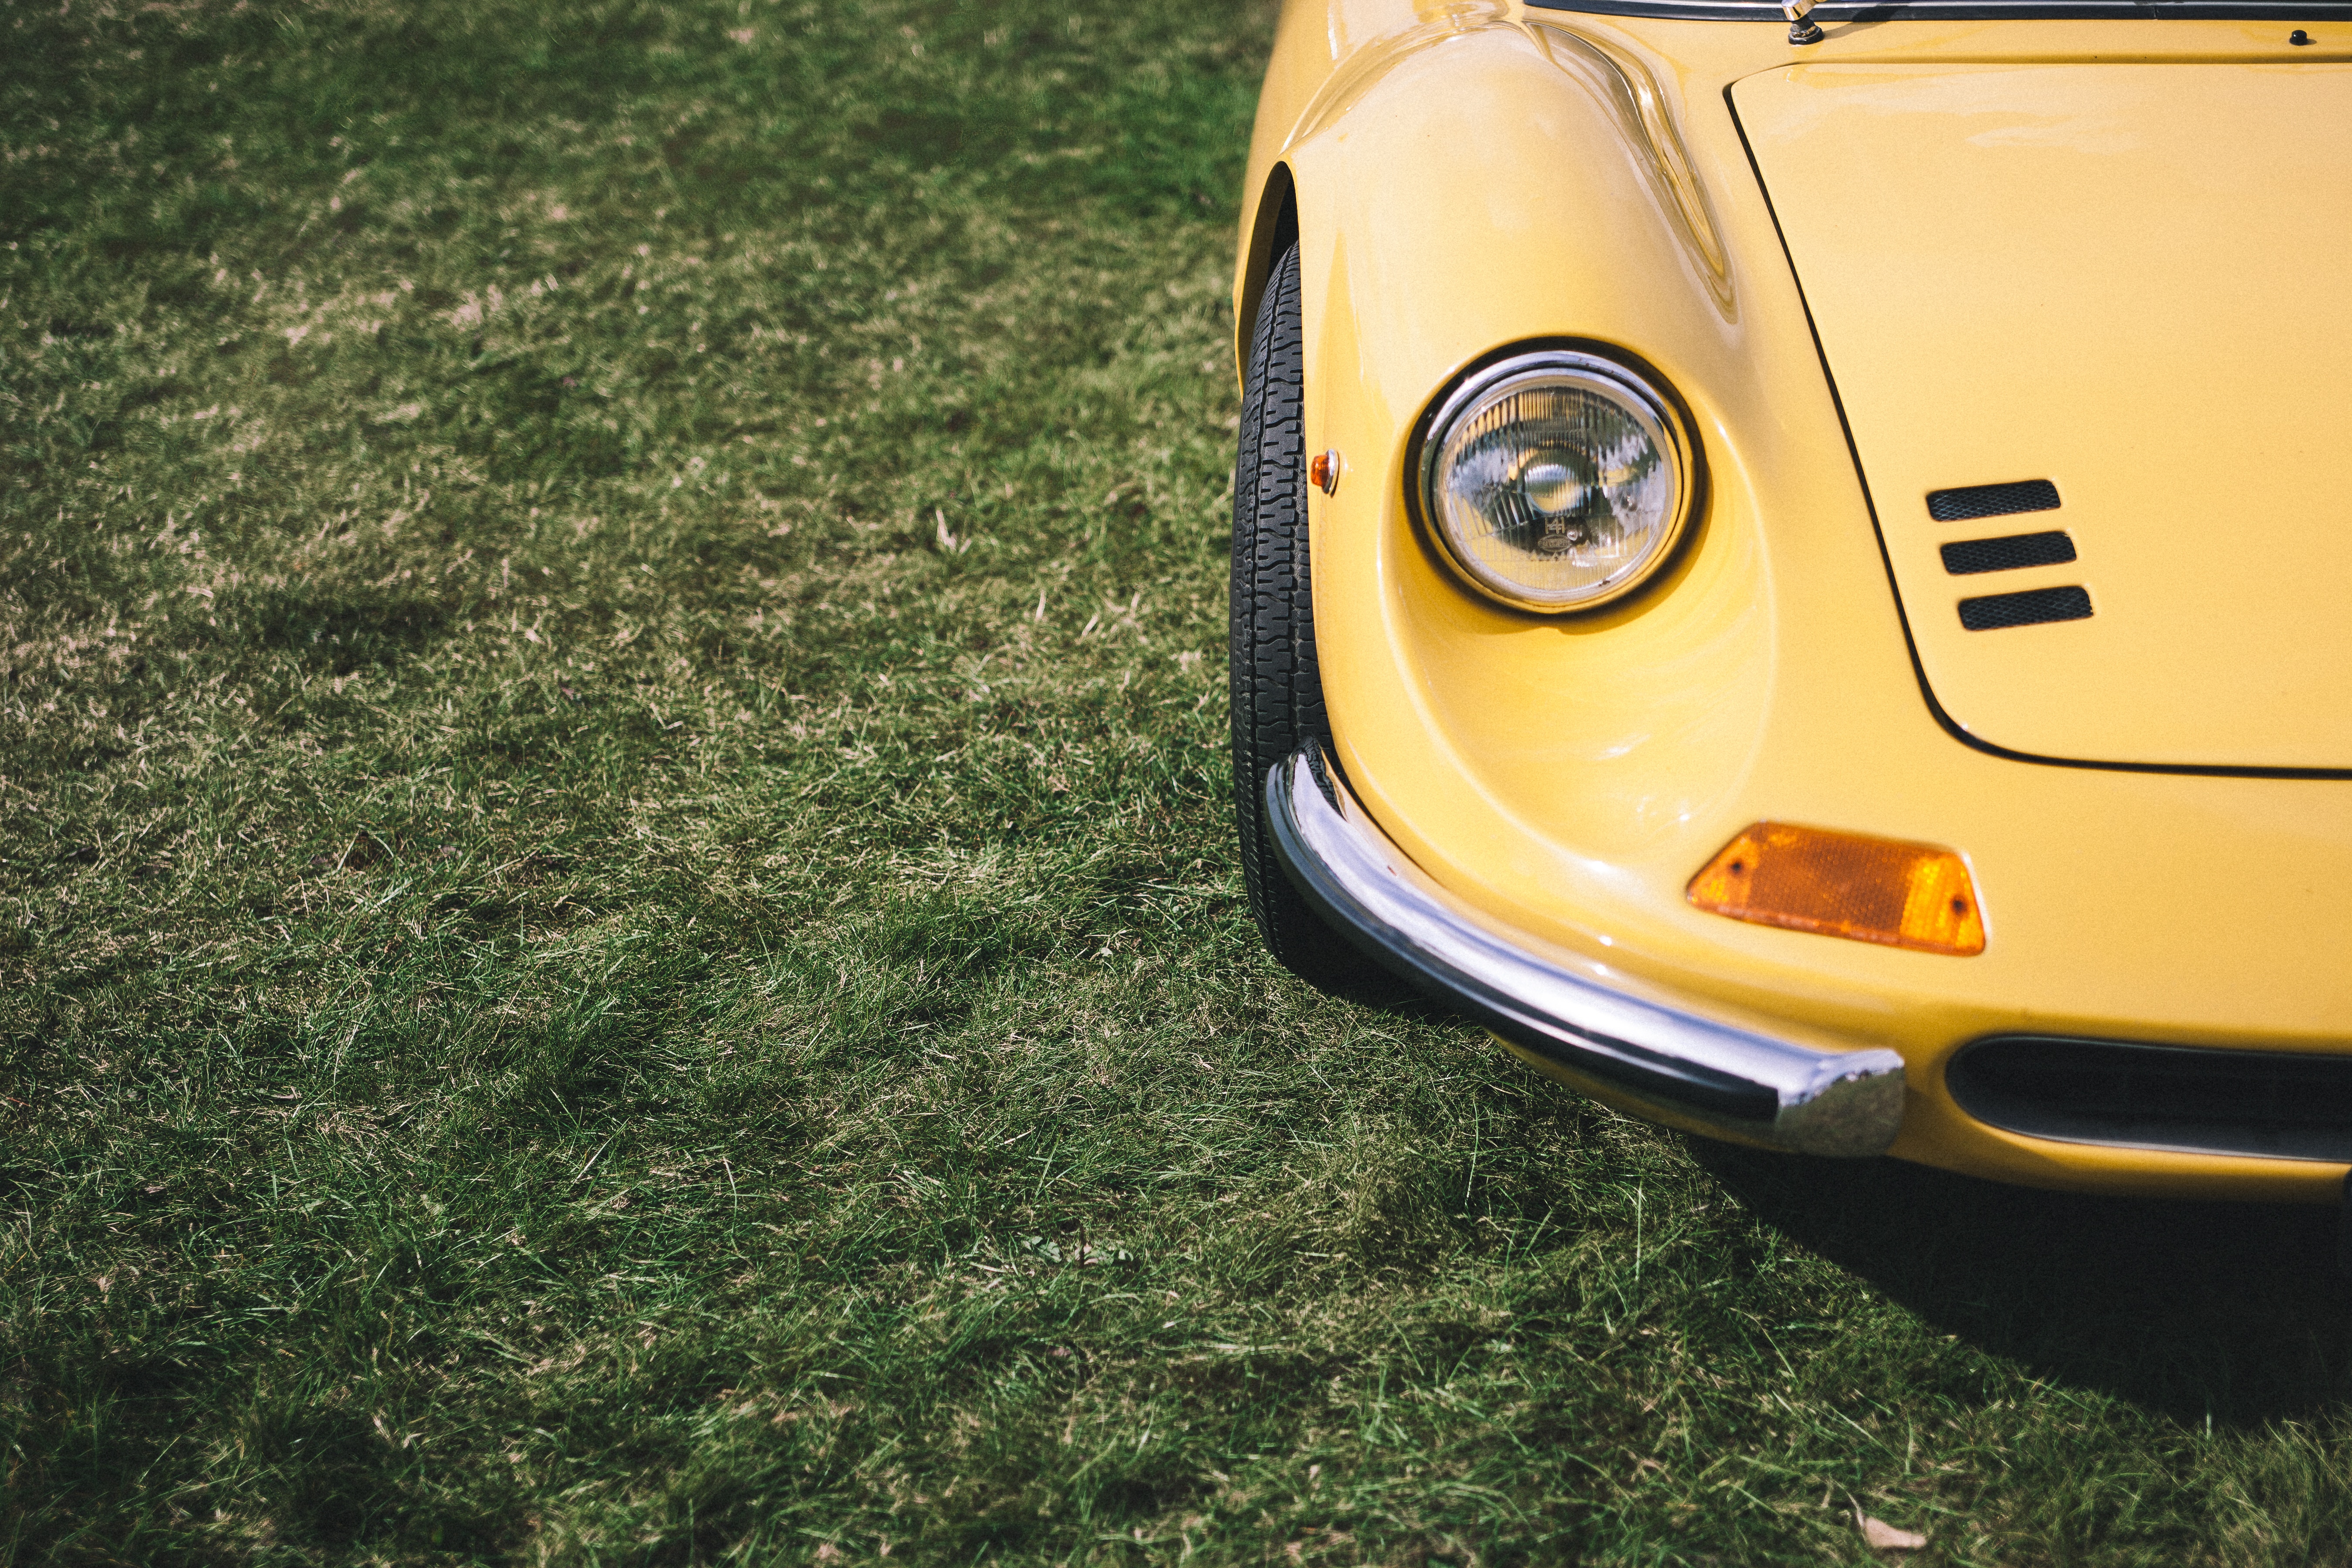
grass, light, car, wheel, vehicle, yellow, classic car, sports car, bumper, supercar, porsche, lamborghini, land vehicle, automobile make, automotive exterior, automotive design, luxury vehicle